Ferz

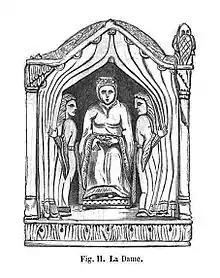
Illustration of a queen from the Charlemagne chessmen, when she had the move of a ferz

The ferz is a very old piece, appearing in chaturanga and shatranj, the ancestors of all chess variants; it also featured in games such as Tamerlane chess. The ferz was a standard chess piece until the modern moves of queen and bishop were developed around the 15th century, with the ferz being replaced by the former.